The Spy's Adventures in North America

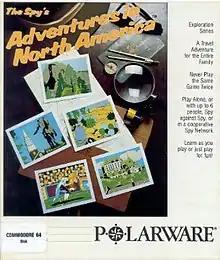

The Spy's Adventures in North America is an adventure video game published in 1986 by Polarware.